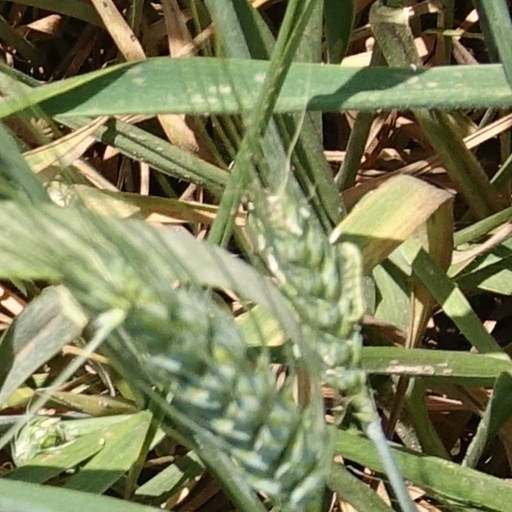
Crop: wheat